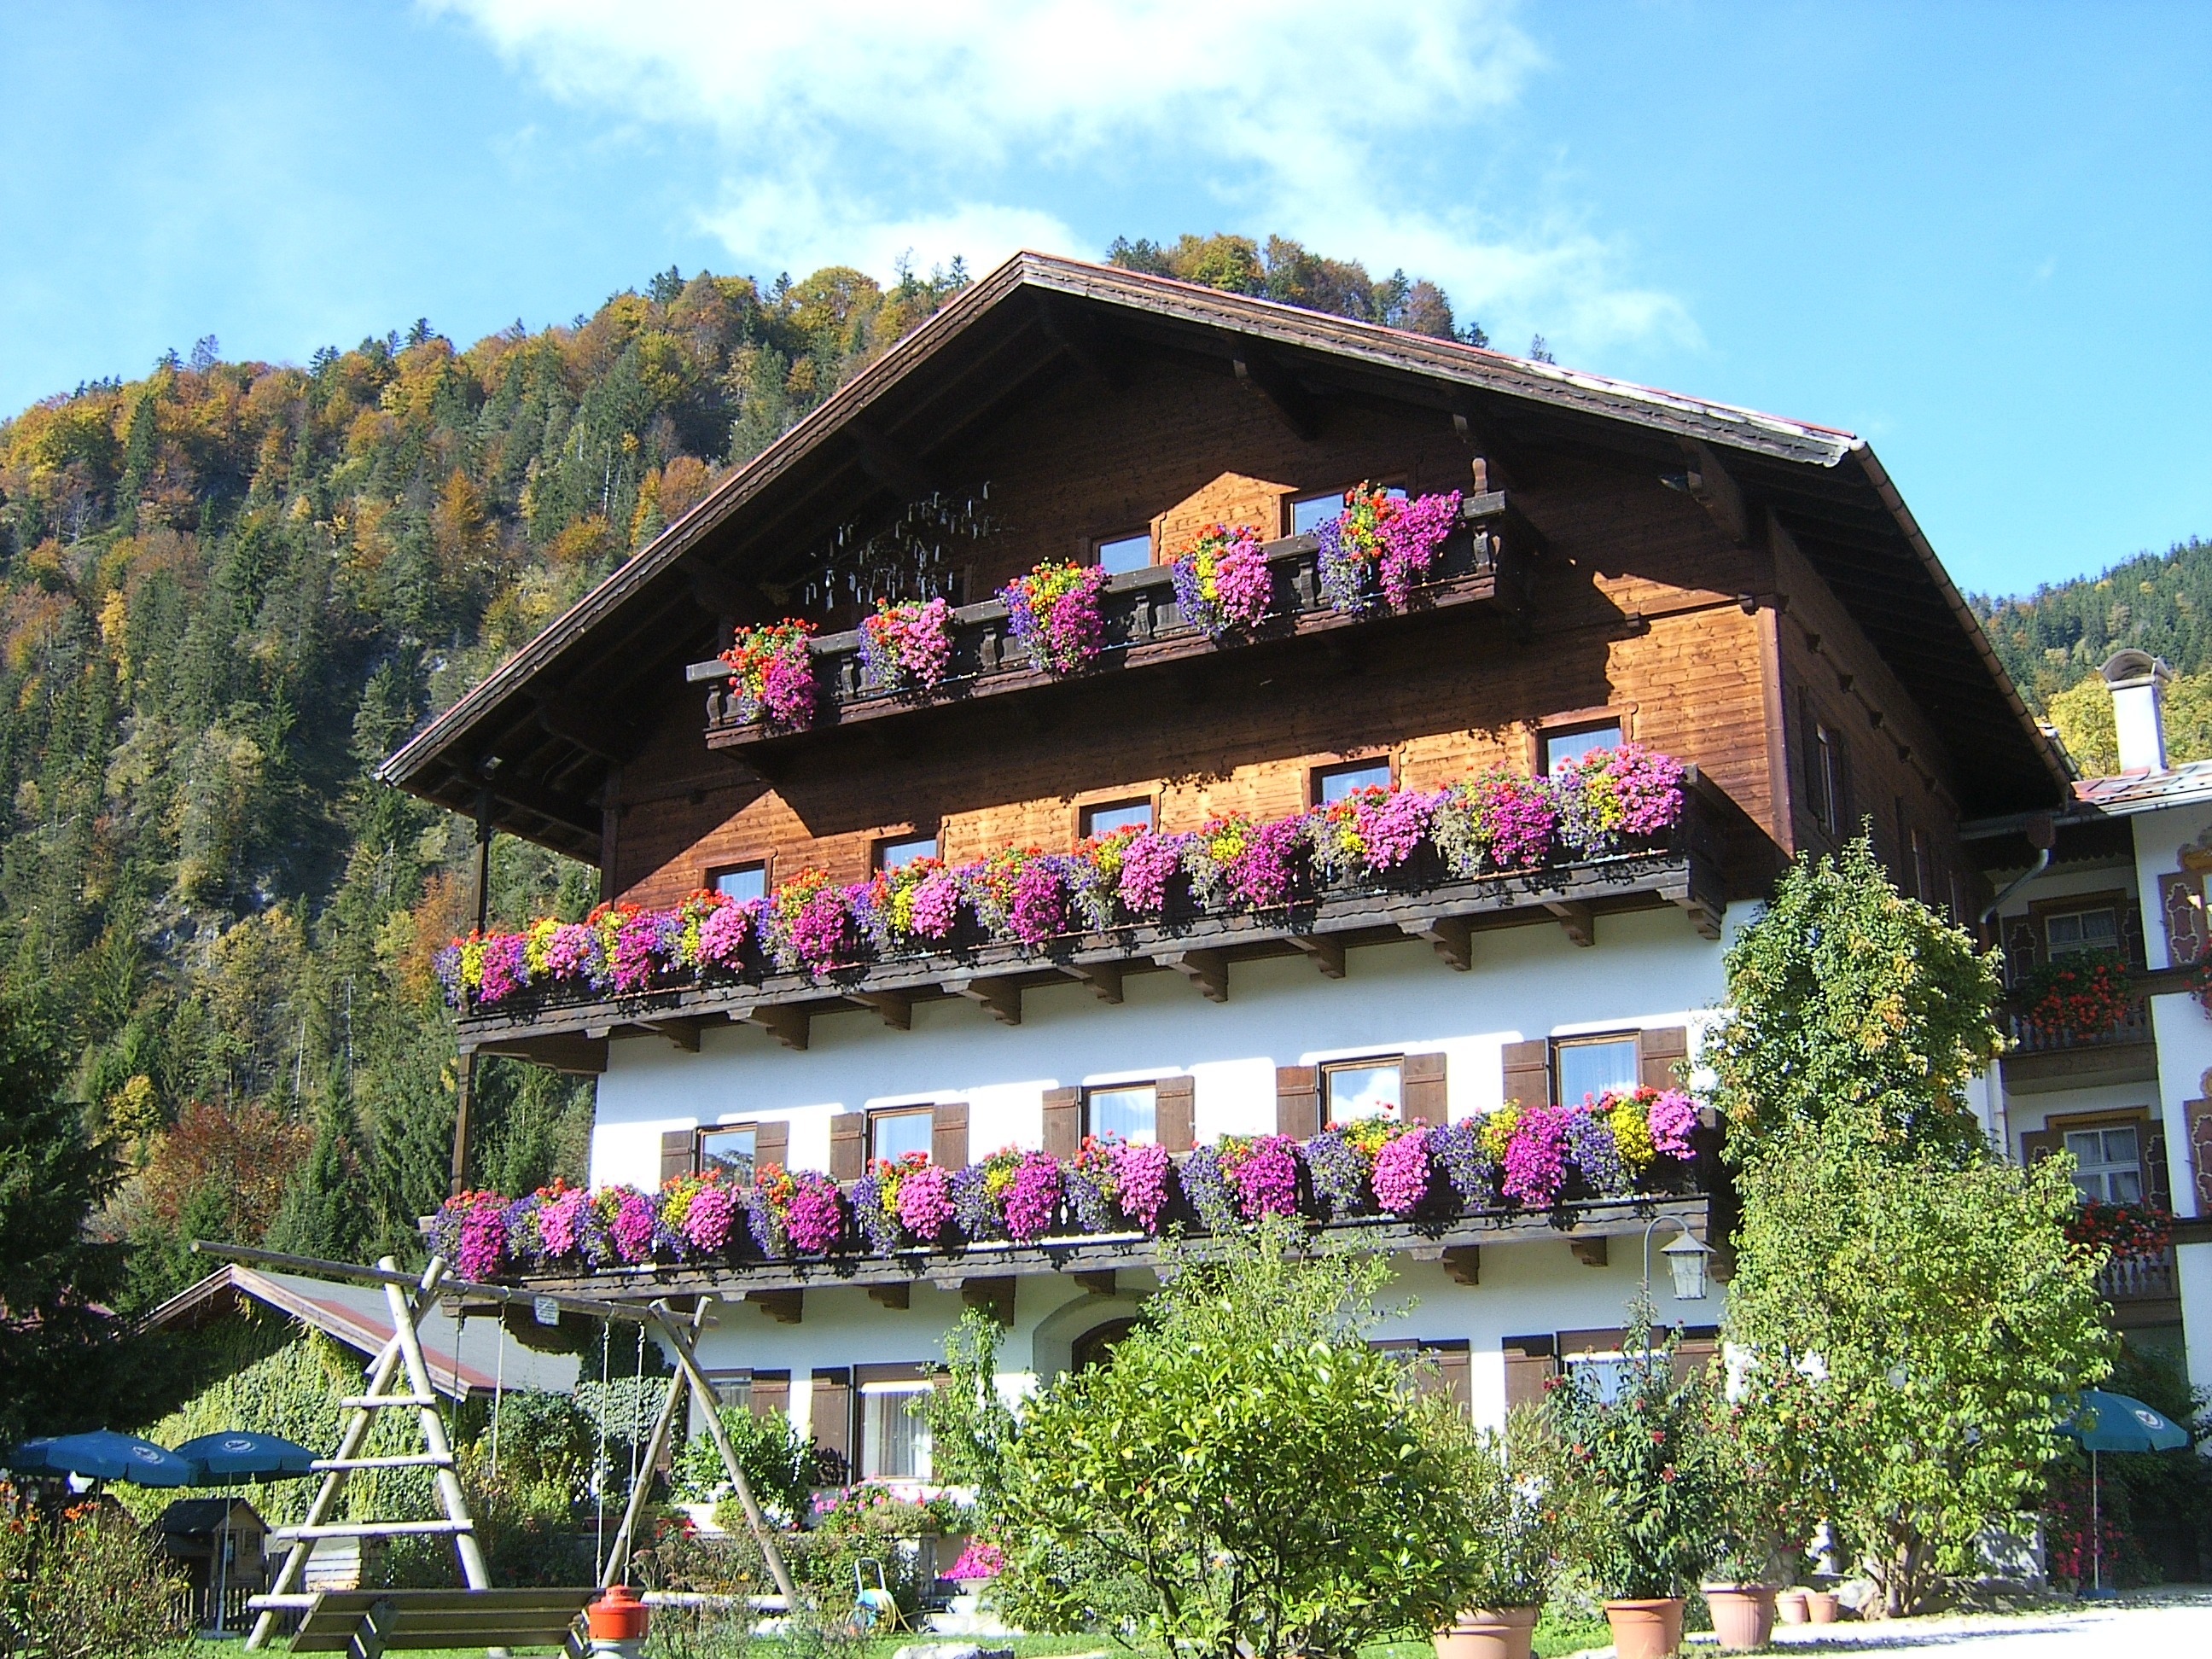
flower, town, restaurant, vacation, village, tourism, resort, farmhouse, bavaria, tradition, flower box, bavarian, house flower jewelry, allgau